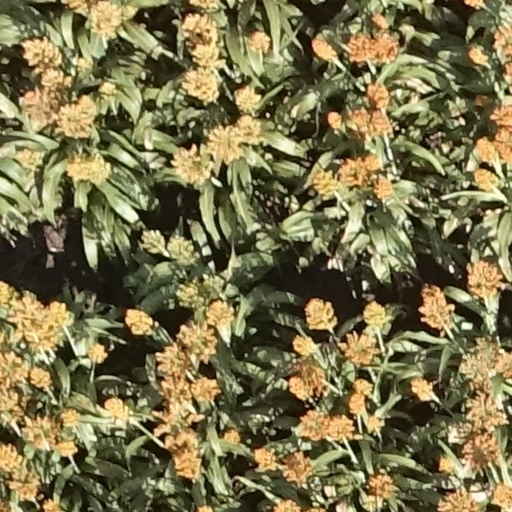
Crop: sorghum